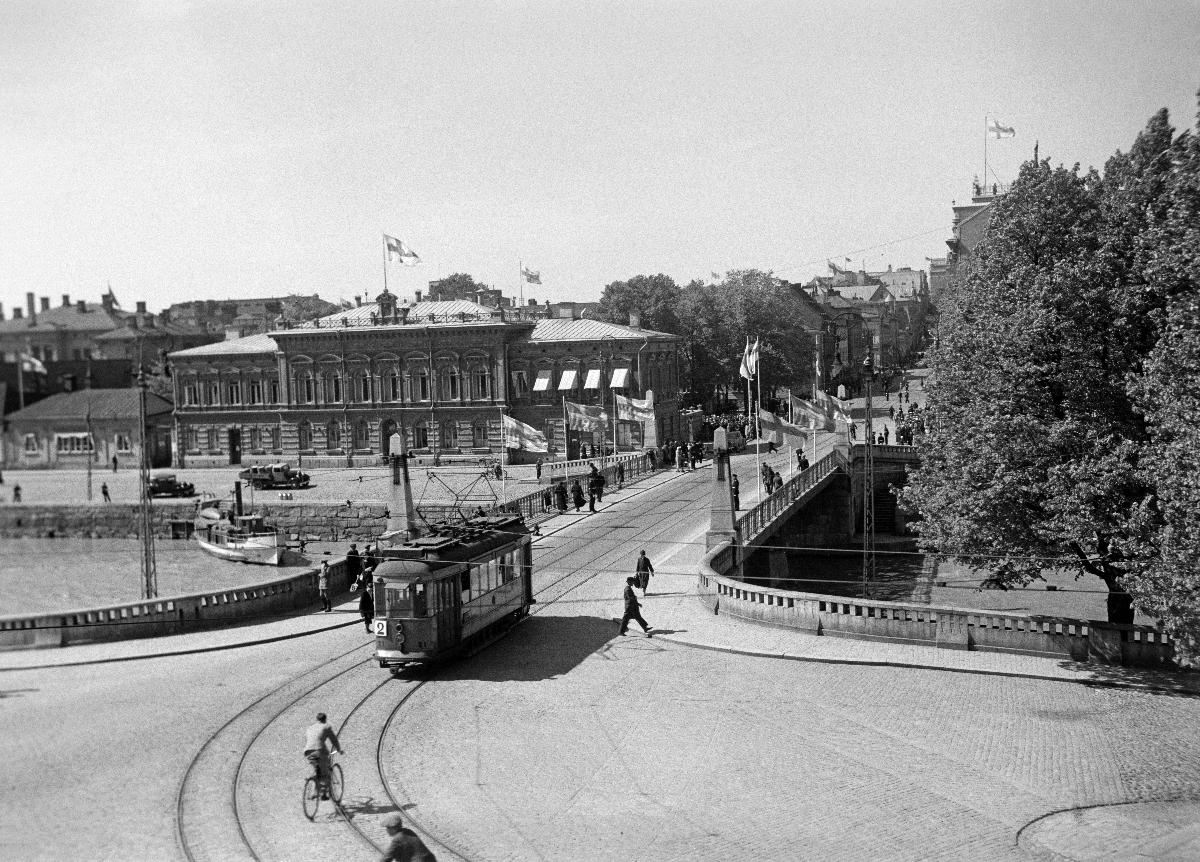
Ruotsin kuningas Kustaa V:n vierailu Suomeen
Sveriges konung Gustaf V:s besök till Finland; Visit of King Gustaf V of Sweden to Finland
sisällön kuvaus: Ruotsin kuningas Kustaa V:n vierailu Suomeen 1936. Auransilta, Turku 4.6.1936. content description: Visit of King Gustaf V of Sweden to Finland 1936. Aura Bridge, Turku 4.6.1936. innehållsbeskrivning: Sveriges konung Gustaf V:s besök till Finland 1936. Aurabron, Åbo 4.6.1936.
Kuvaaja: Sundström, Hugo, kuvaaja
Vuosi: 1936
Paikka: Suomi, Varsinais-Suomi, Turku
Aiheet: kuninkaalliset; kuninkaat; vierailut; liput; HBL; sillat; liputus; royalty; kings; visits; royalties; flags; flagging; bridges; kungligheter; kungar; besök; konungar; visit; flaggor; flaggning; broar